Montlake, Seattle

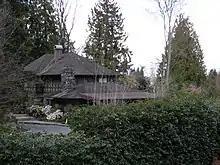
Home on Boyer Avenue

Montlake is a wealthy residential neighborhood in central Seattle, Washington. It is located along the Montlake Cut of the Lake Washington Ship Canal, bounded to the north by Portage Bay, to the east by the Washington Park Arboretum, and to the south and west by Interlaken Park. Capitol Hill is on its south and west sides, and the University of Washington campus lies across the Montlake Cut to the north. State Route 520 runs through the northern tip of Montlake, isolating four blocks from the rest of the neighborhood. The (unofficial) City Clerk's map of Montlake considers it to extend further west, past Interlaken Park, extending to Broadway Avenue E. and, between Lynn Street and State Route 520, all the way to Interstate 5.